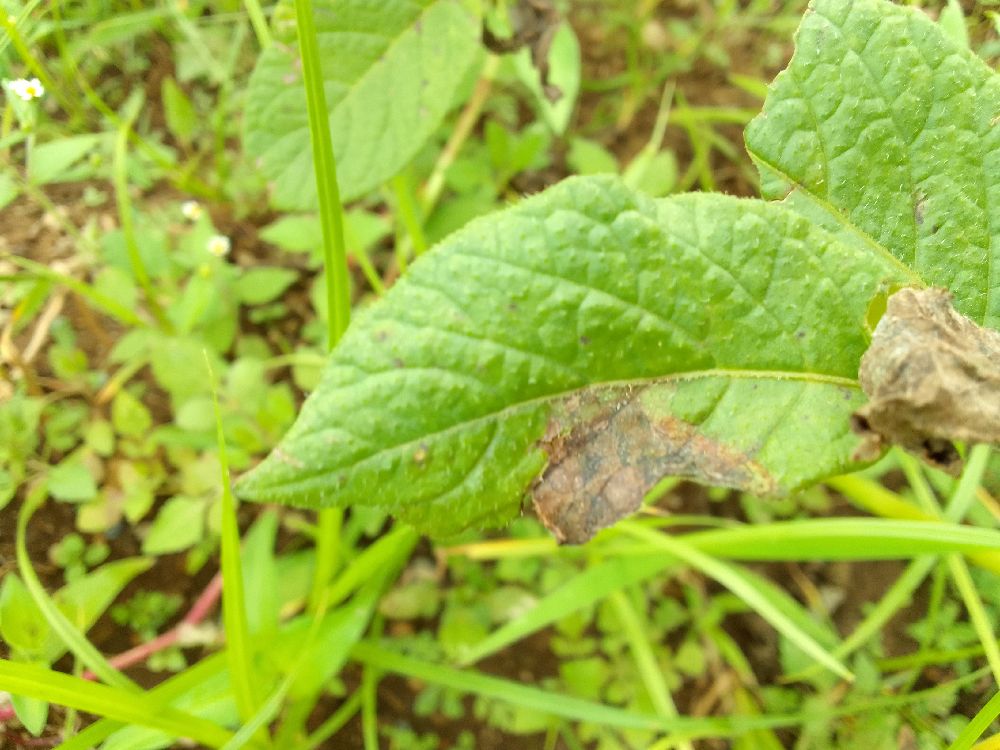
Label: Late blight